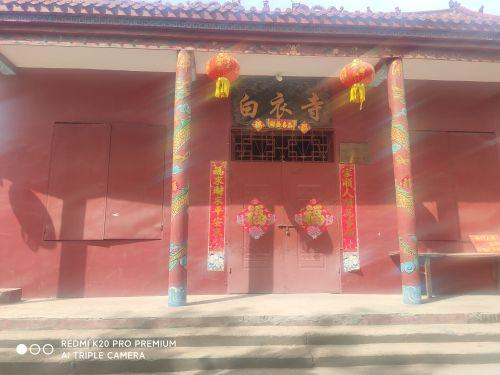
地标名称：白衣寺
所在城市：商丘市·梁园区